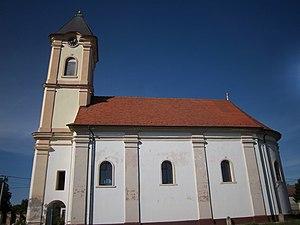
L'éparchie de Syrmie est une éparchie, c'est-à-dire une circonscription de l'Église orthodoxe serbe. Elle se trouve au sud-ouest de la province de Voïvodine, en Serbie. Son siège se trouve à Sremski Karlovci. En 2006, elle est administrée par l'évêque Vasilije.